Bruno F. Fernandes

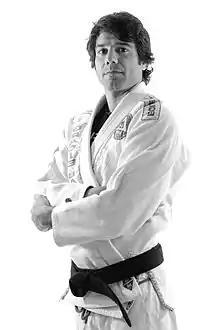
Bruno F. Fernandes

Bruno Franco Fernandes (born April 6, 1978) is a Brazilian martial arts teacher (5th degree Brazilian Jiu-Jitsu Black belt) based in Montreal, Quebec, Canada.